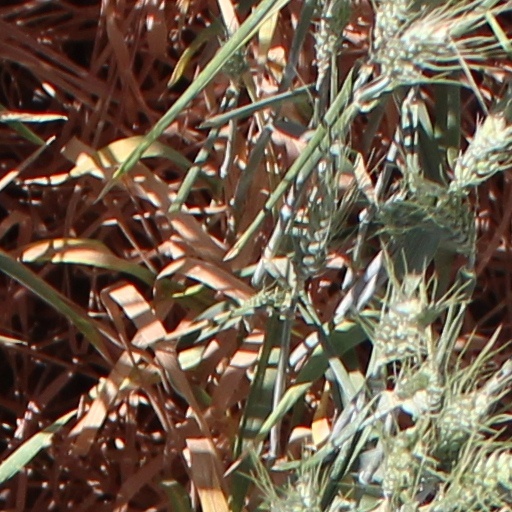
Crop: wheat